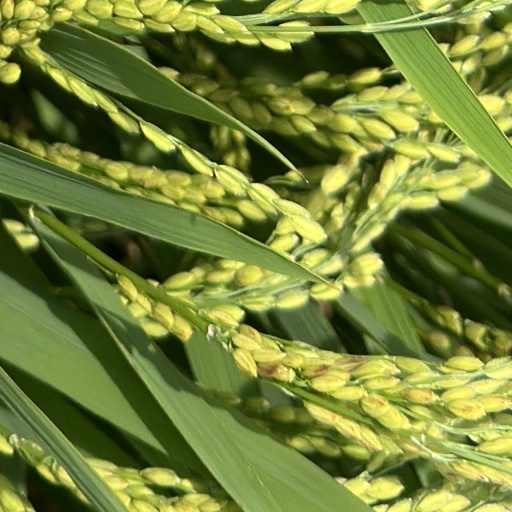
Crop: rice